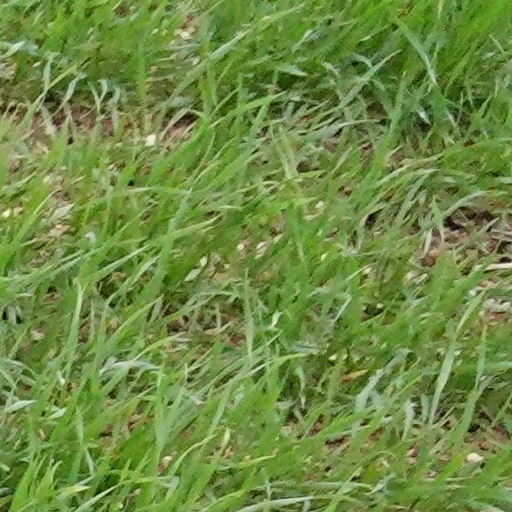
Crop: wheat